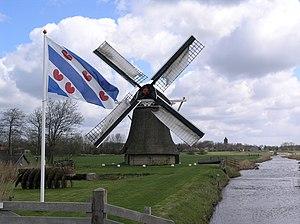
Cet article recense les moulins à vent de la province de Frise, aux Pays-Bas.